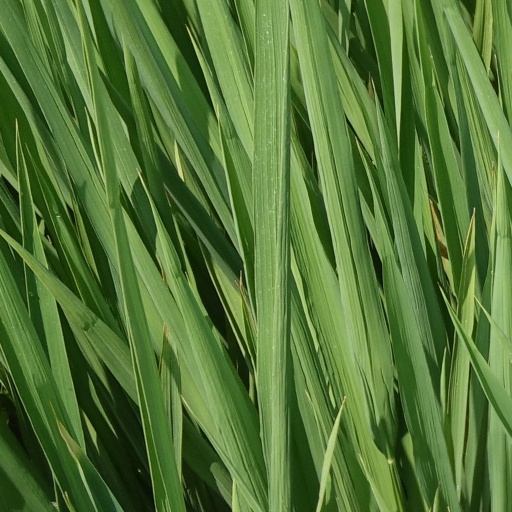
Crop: rice